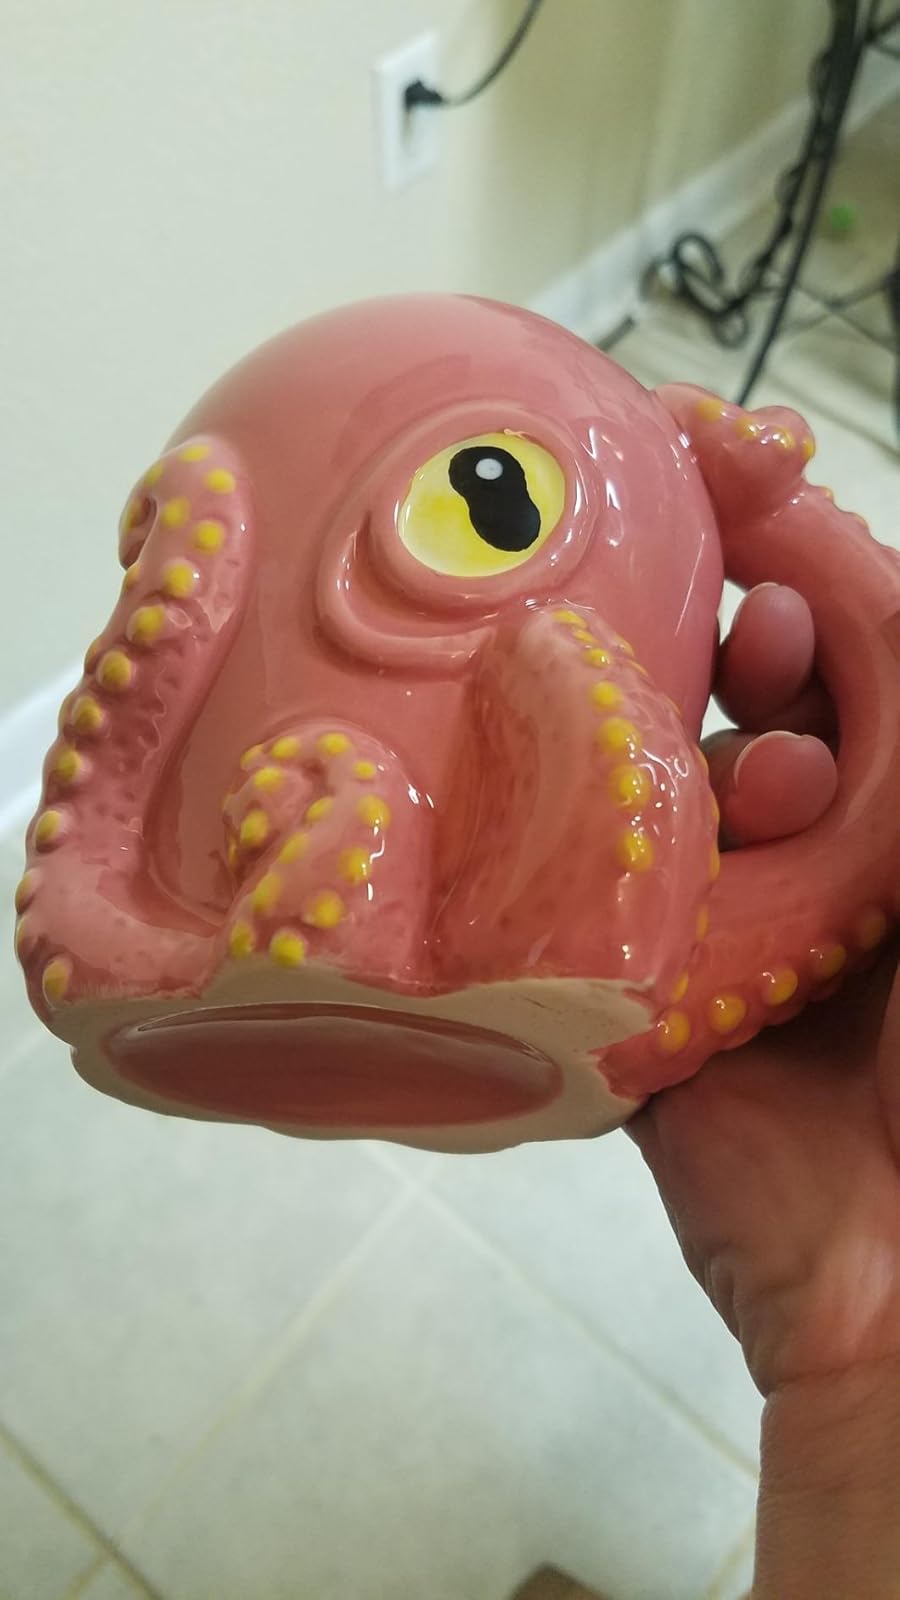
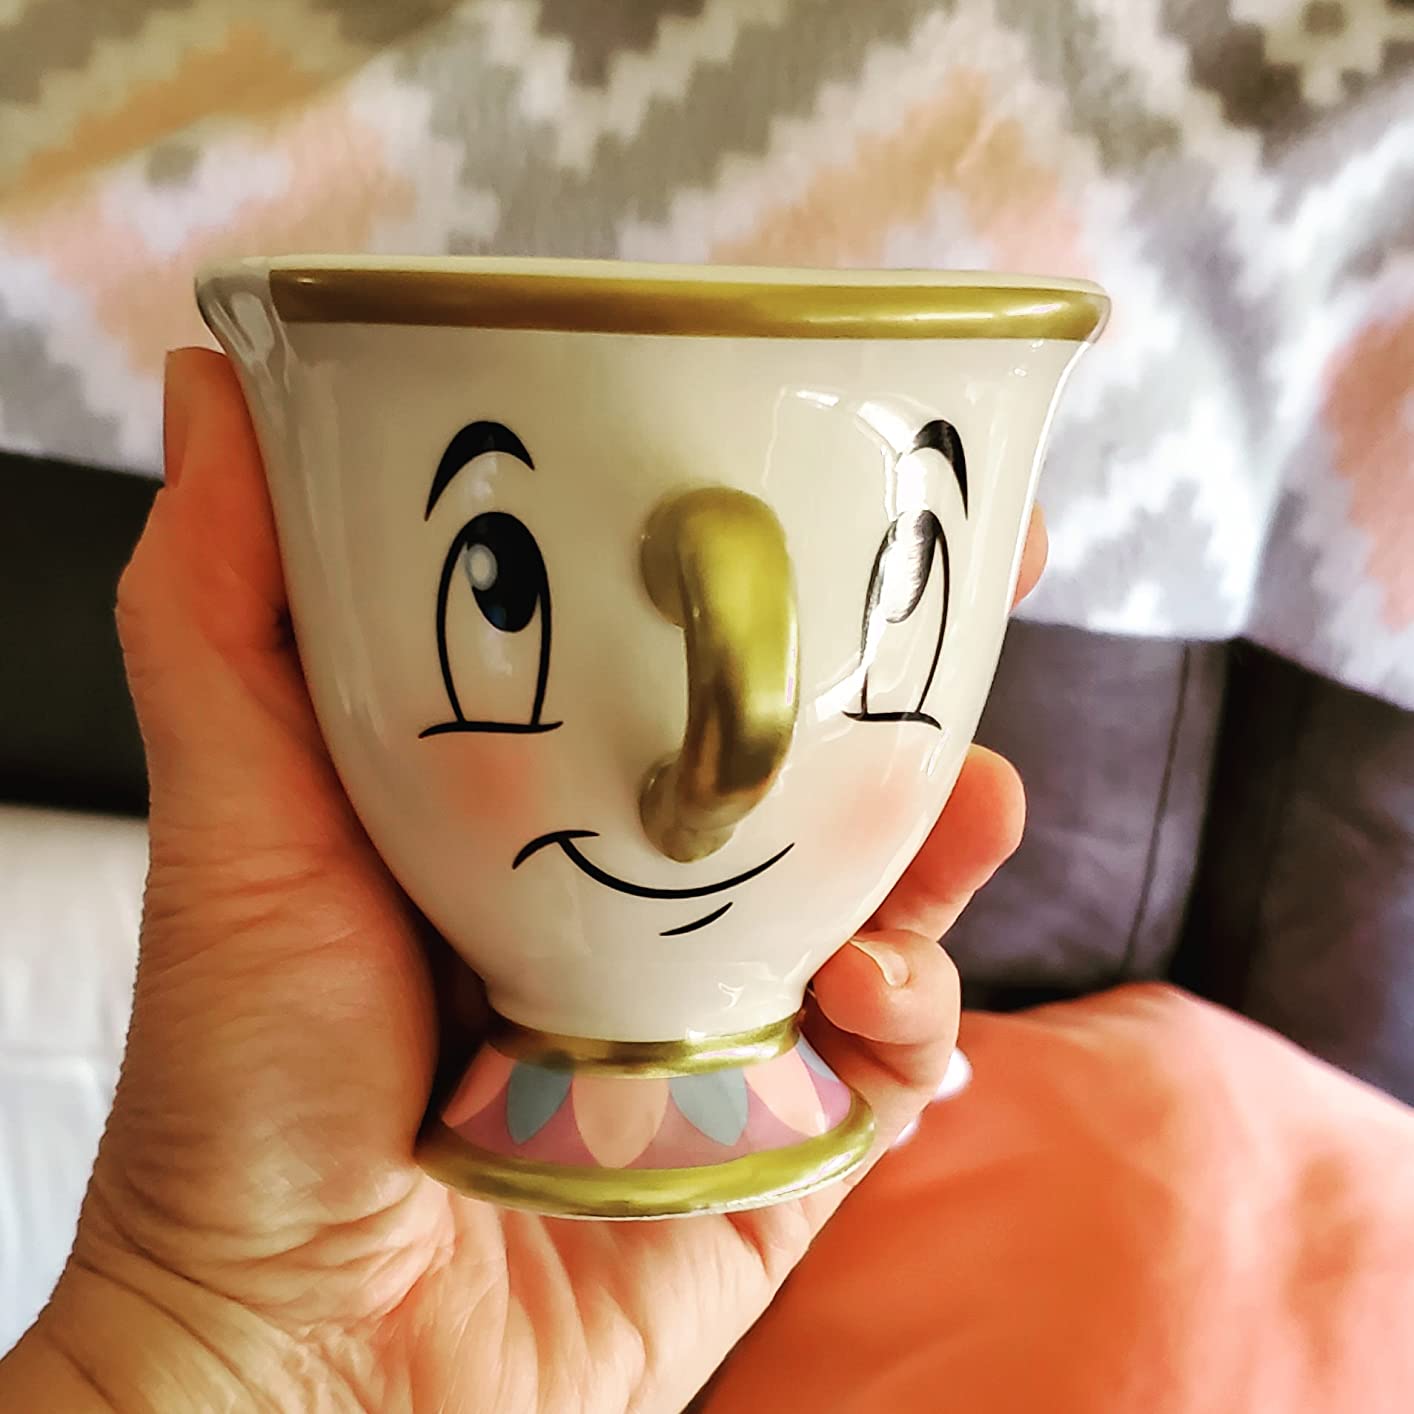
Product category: items_mug
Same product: no